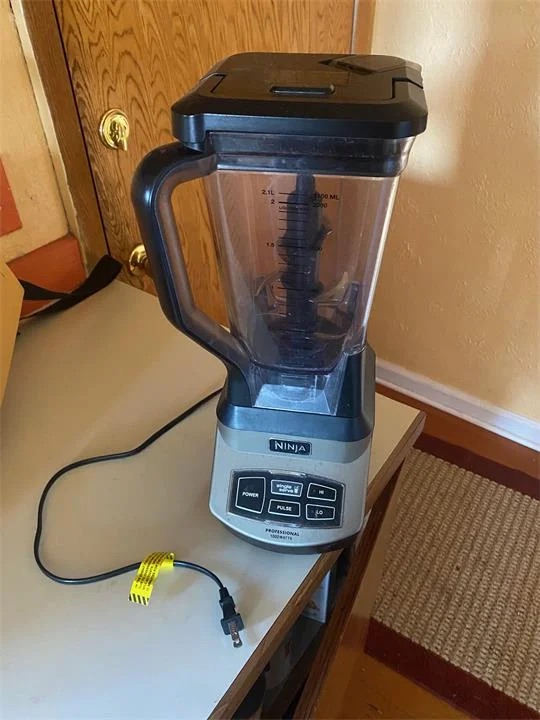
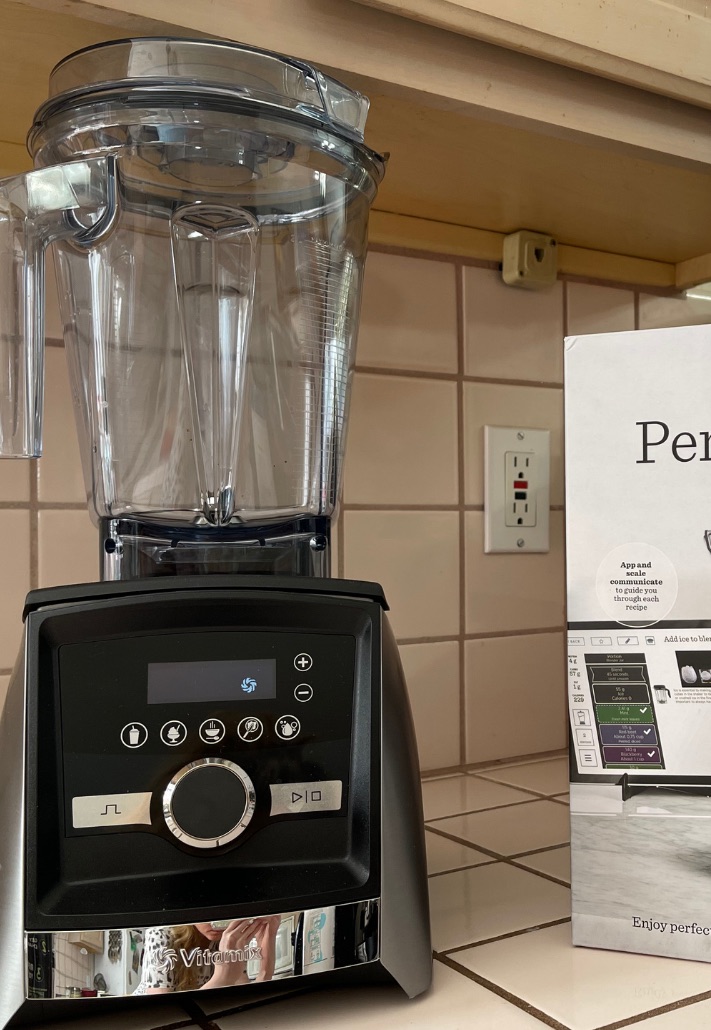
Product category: items_blender
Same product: no